Lanak La

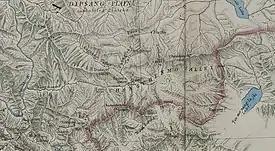
The Changchenmo Valley depicted by Frederic Drew, 1875. Lanak Pass labelled as simply "Pass" at the eastern end of the valley, through which the border passed.

Lanak La had been a well-established frontier point between Ladakh and Tibet, as confirmed by travellers from William Moorcroft in 1820 onwards. Several travellers wrote in the late 19th and early 20th centuries that the traditional boundary between India and Tibet was at Lanak La. They also state that the border was accepted by both sides.